Explorer 19

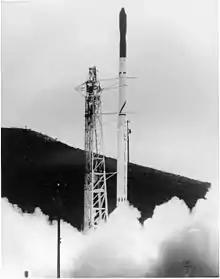
Scout X-4 S122 rocket launch from Vandenberg AFB, 19 December 1963, carrying Explorer 19

Explorer 19 was launched from Launch Area 3 at the Wallops Flight Facility (WFF), atop a Scout X-4 launch vehicle with the serial number S-122R. It was the second spacecraft launched from Wallops Island to achieve orbit.. The launch occurred at 18:49:25 GMT on 19 December 1963, and resulted in Explorer 19 being deployed into an orbit with an apogee of , a perigee of , 78.6° of inclination and a period of 115.9 minutes. Upon separation of the fourth stage, the sphere was inflated by a nitrogen gas bottle, and a separation spring ejected it out into its own orbit. The two hemispheres of aluminium foil were separated with a gap of Mylar at the spacecraft's equator and served as the antenna. A 136.620 MHz, 15 mW beacon was carried for tracking purposes, but the beacon failed on the first orbit and the SAO Baker-Nunn camera network had to be relied upon for tracking. Power was supplied by solar cells and rechargeable batteries.